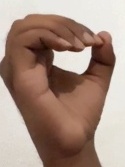
ASL sign: O